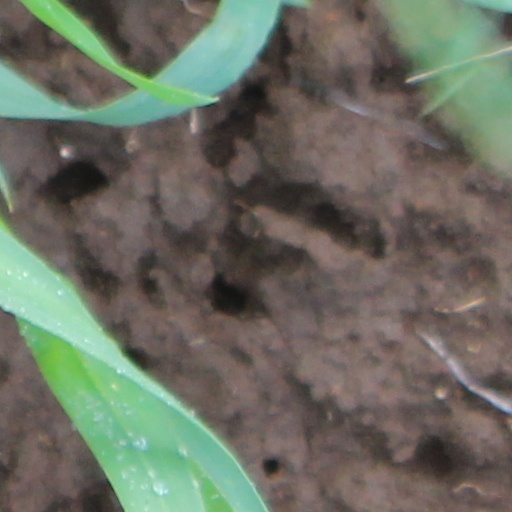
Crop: wheat